Paula Stone

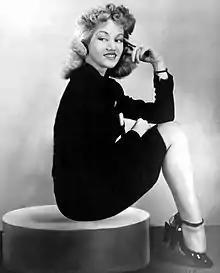
Stone in 1945

Paula Stone (January 20, 1912 – December 23, 1997) was an American theater and motion pictures actress from New York City.